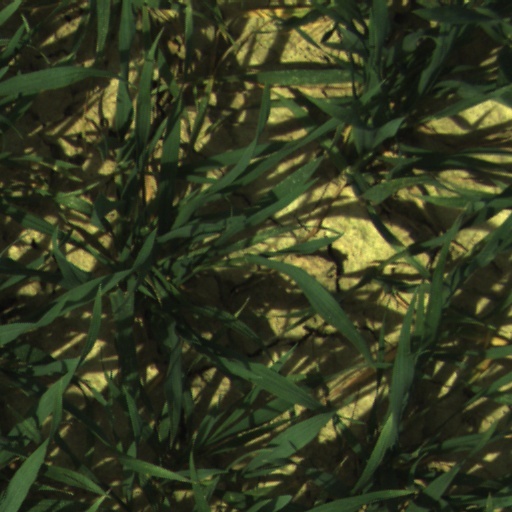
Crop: wheat